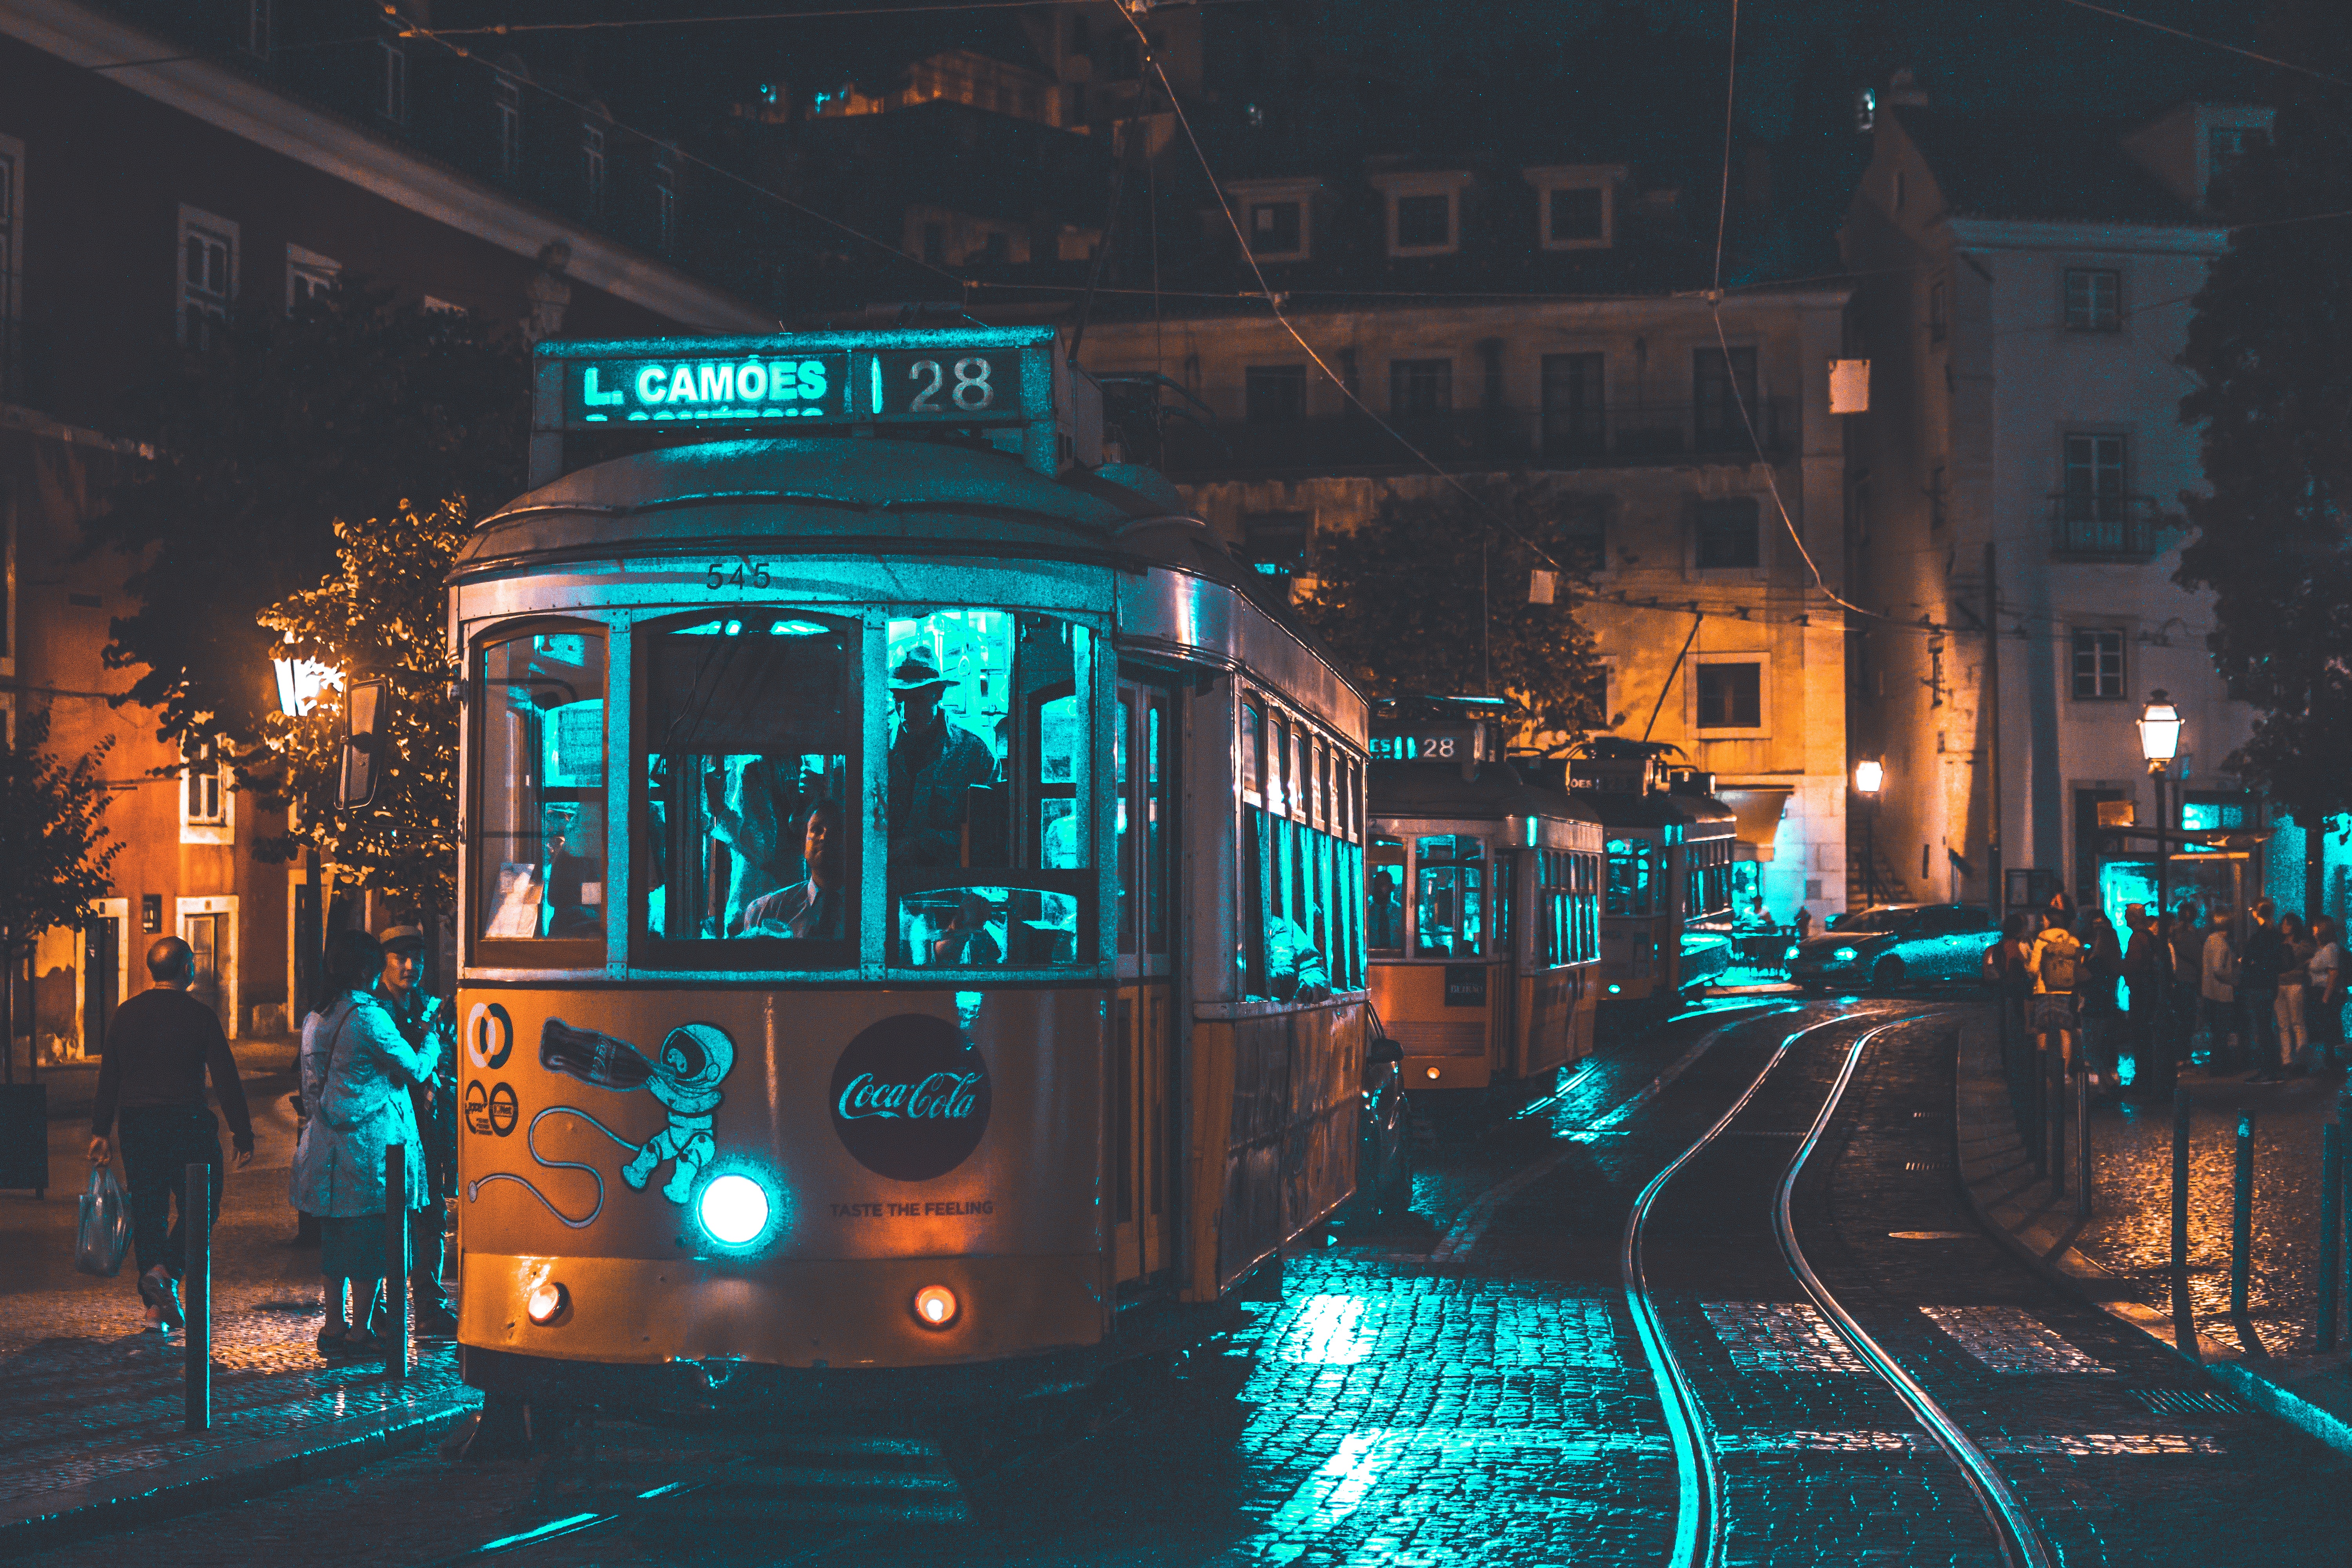
metropolis, transport, metropolitan area, green, mode of transport, electricity, night, electrical supply, landmark, light, vehicle, lighting, urban area, public transport, city, architecture, midnight, electronic signage, tram, bus, darkness, downtown, cable car, street, cityscape, evening